Bamyan Province

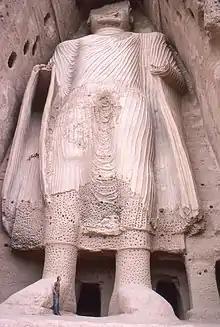
The smaller Buddha of Bamiyan. Buddhism was widespread in the region before the Islamic conquest of Afghanistan.

Afghanistan's significant ancient tangible and intangible Buddhist heritage is recorded through wide-ranging archeological finds, including religious and artistic remnants. Buddhist doctrines are reported to have reached as far as Balkh even during the life of the Buddha (563 BC to 483 BC), as recorded by Husang Tsang. It became the site of an early Buddhist monastery. Buddhism was by this time in "an expansionist mode, offering religious practices that spoke to the masses and an appealing style of illustrative art, backed by the subtle philosophy of the Mahayana sect". Many statues of Buddha were carved into the sides of cliffs facing Bamyan city. The two most prominent of these statues were standing Buddhas, now known as the Buddhas of Bamyan, measuring 53 and 40 meters high respectively, which were the largest examples of standing Buddha carvings in the world. They were probably erected in the 4th or 5th century A.D. They were cultural landmarks for many years and are listed among UNESCO's World Heritage Sites.